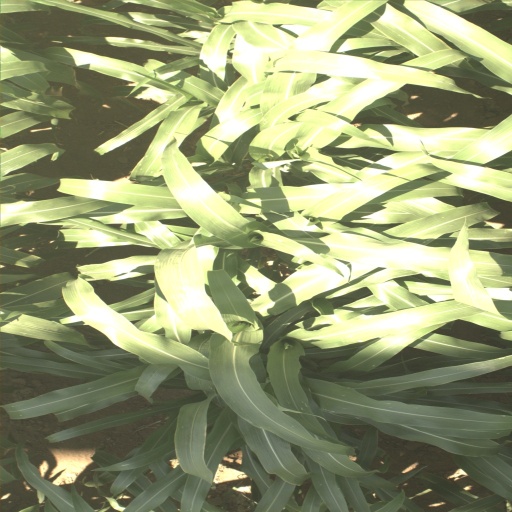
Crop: sorghum